Crymlyn Burrows

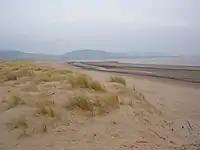
Jersey Marine beach

The 18 hole links golf course of the Swansea Bay Golf Club lies to the east of Jersey Marine village. It is the oldest golf club in the Swansea area. The marina of the Monkstone Sailing and Cruising Club is at Earlswood in the east of the area, under the M4 motorway viaduct, with access to the estuary of the River Neath.